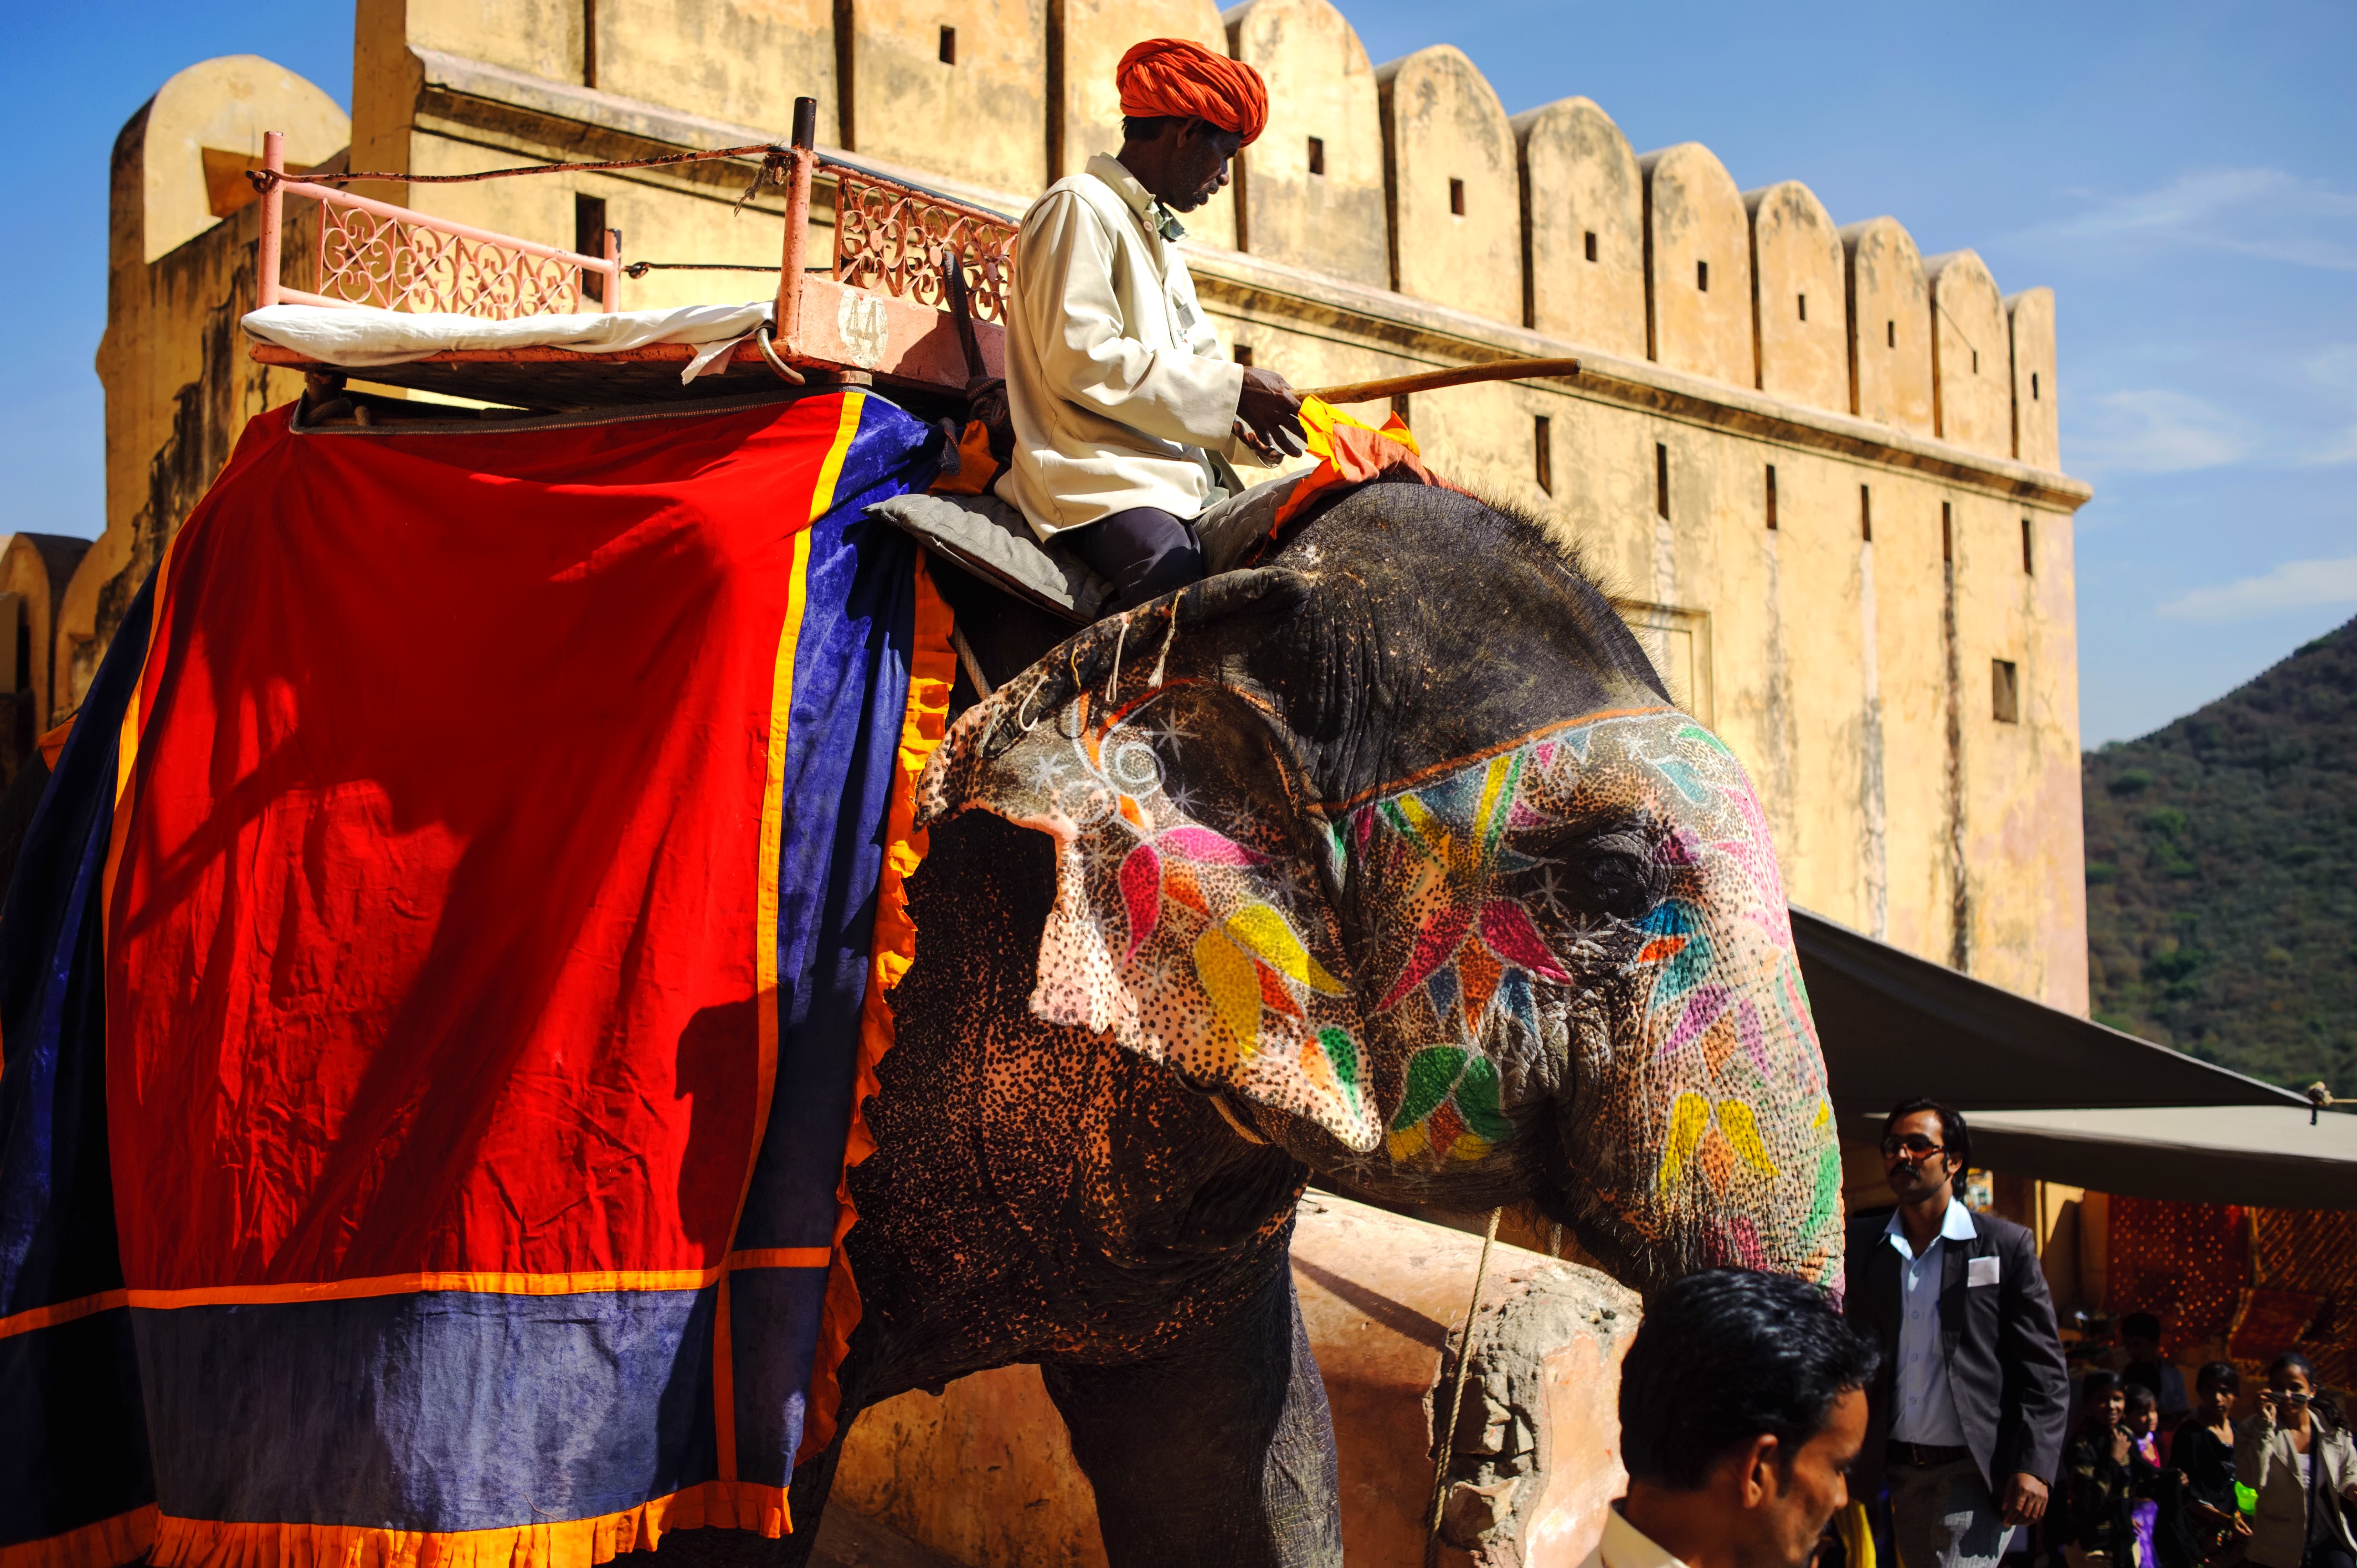
festival, tradition, fair, middle ages